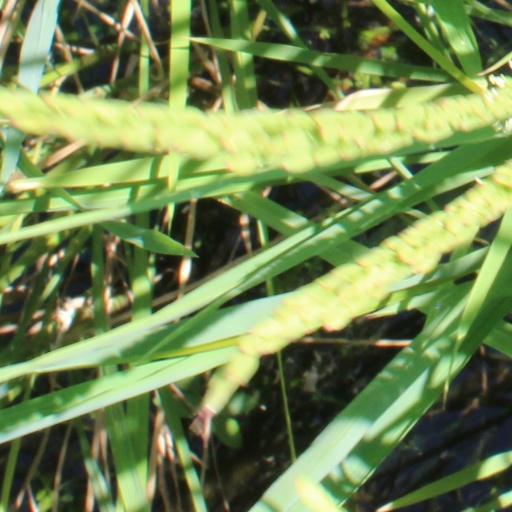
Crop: rice